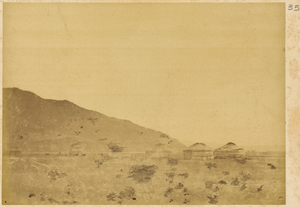
En 1874-1875, le gouvernement russe organisa une mission commerciale et de recherche en Chine. Cette mission avait pour objectif de trouver de nouvelles routes terrestres vers le marché chinois, d'étudier les perspectives d'une expansion commerciale, de rechercher des sites pour l'installation de consulats et d'usines, et de recueillir des informations sur la révolte de Dungan qui faisait alors rage dans les provinces de la Chine occidentale. Composée de 9 hommes et dirigée par le lieutenant-colonel Iulian A. Sosnovskii de l'état-major général de l'armée, cette mission comprenait également un topographe, le capitaine Matusovskii, un responsable scientifique, le Dr Pavel Iakovlevich Piasetskii, des interprètes chinois et russes, trois sous-officiers cosaques et le photographe de la mission, Adolf Erazmovich Boiarskii. La mission se déroula de Saint-Pétersbourg à Shanghai, en passant par Oulan-Bator (Mongolie), Pékin et Tianjin. Elle longea ensuite le fleuve Yangtsé et suivit la grande Route de la soie à travers l'oasis Hami et jusqu'au lac Zaysan, de retour en Russie. Adolf Erazmovich Boiarskii prit quelque 200 photographies, ce qui constitue une source unique pour l'étude de la Chine de cette période. La plupart des photographies prises durant cette mission apparaissent dans cet album, lequel rejoignit par la suite la collection Thereza Christina Maria, rassemblée par l'empereur Pierre II du Brésil qui en fit don à la Bibliothèque nationale du Brésil. Mémoire du monde
Les Tchakhars sont un sous-groupe des Mongols. Ils vivent en Mongolie-Intérieure où différents toponymes marquent leur présence.